Shin-Otanoshike Station

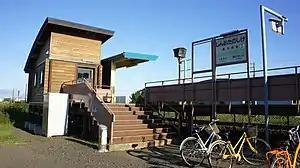

is a train station in Kushiro, Hokkaidō, Japan.